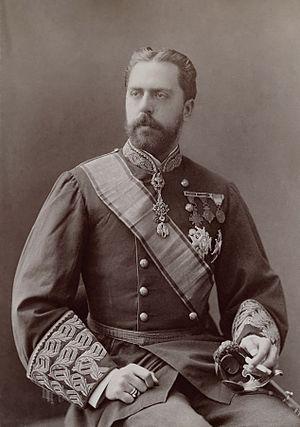
Charles de Bourbon (1848-1909), prétendant légitimiste au trône de France, et carliste au trône des Espagnes. Ne s'assit ni sur l'un, ni sur l'autre. Photographie positive sur papier albuminé